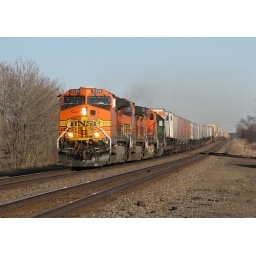
Westbound into Verndale, this 4 unit consist is heading up a pig train in April 2007.